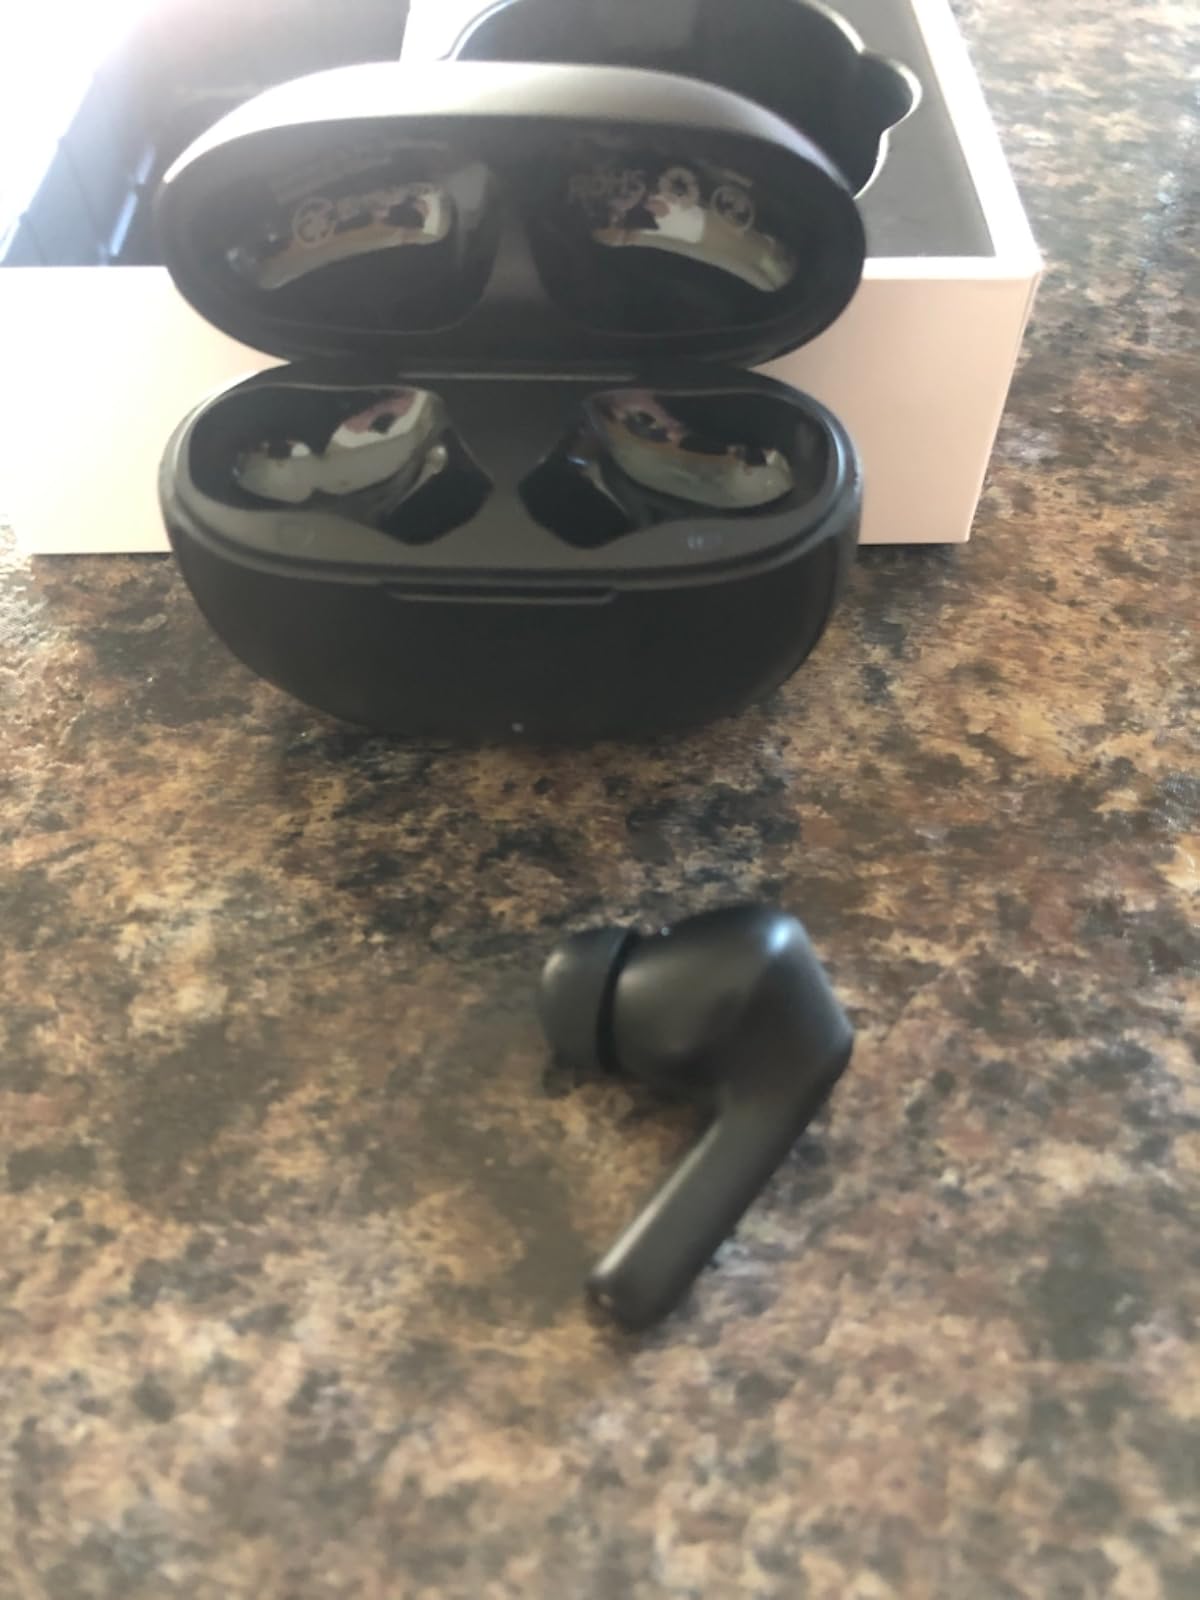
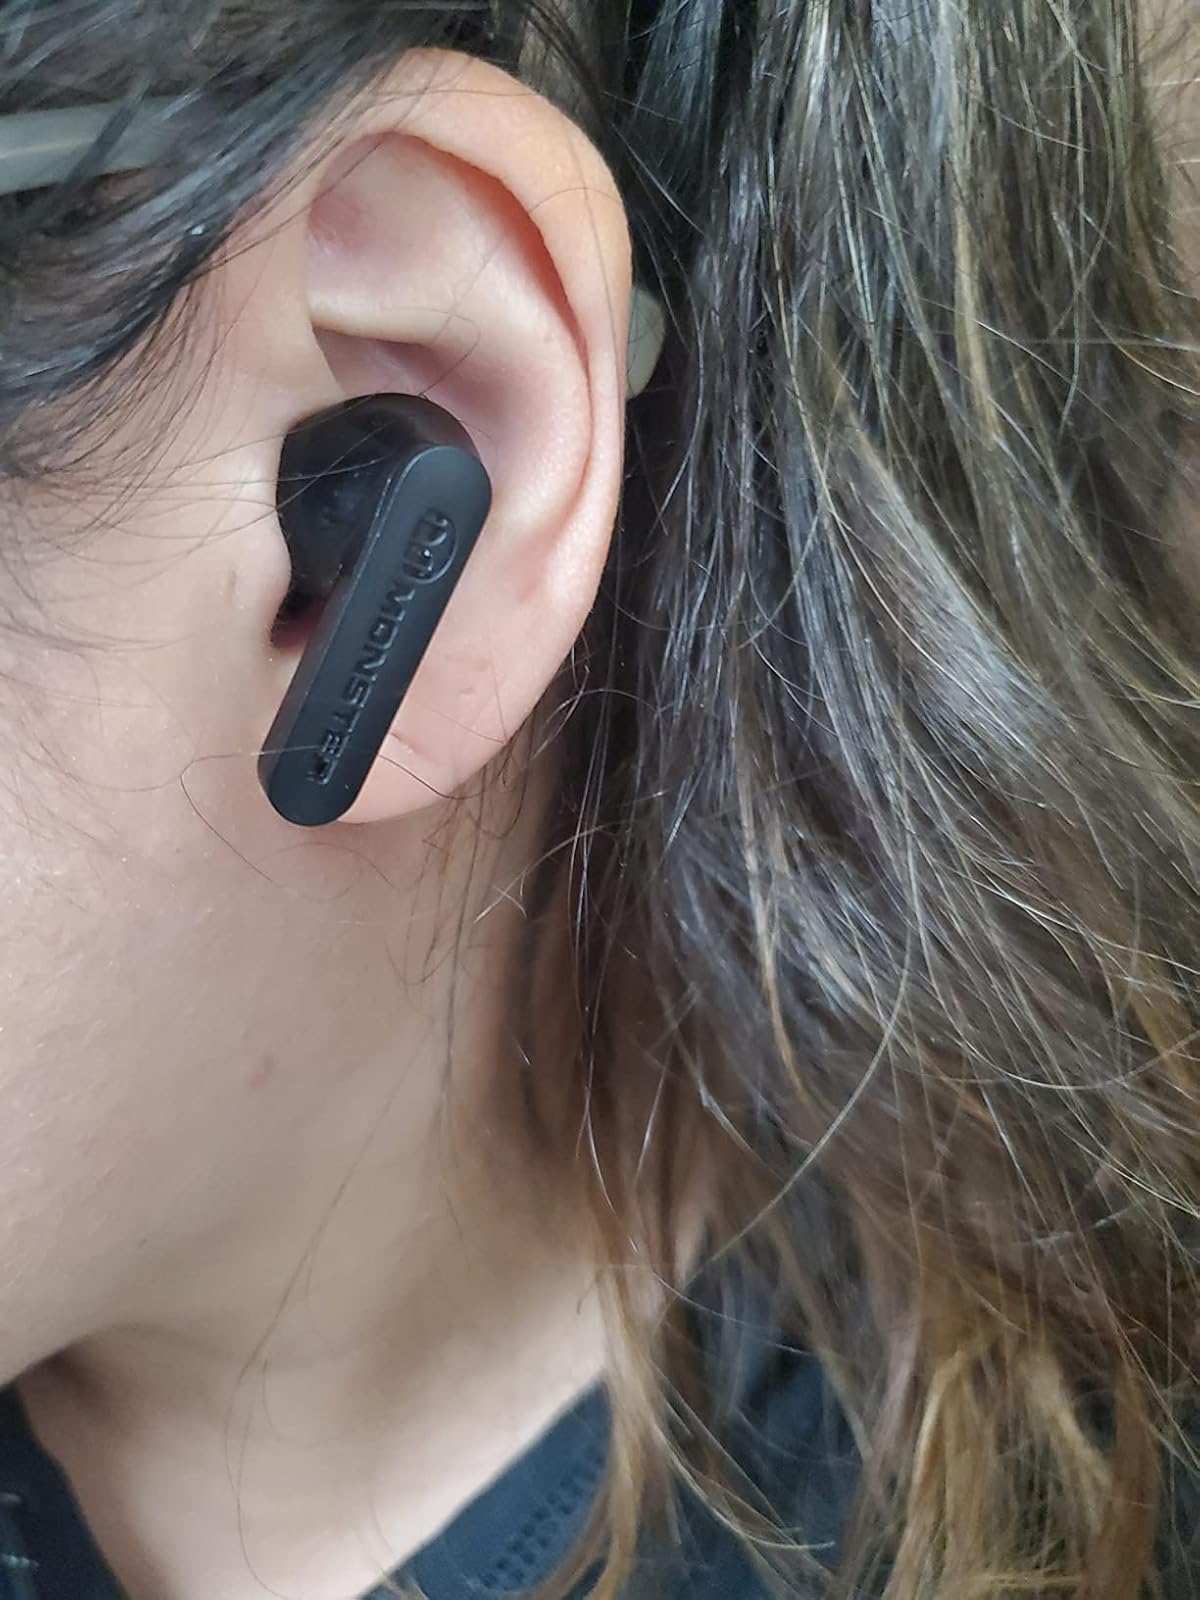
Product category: earbuds
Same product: no